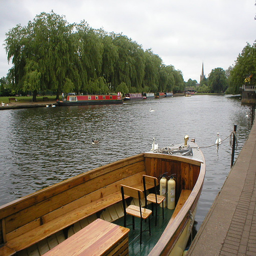
Wooden boat tied up at a peer on a large body of water.
this boat has two air tanks two chairs and a bench in the middle
A boat sits perched on the side of a water
A wooden boat tied up near the edge of the water.
A boat tied up to a dock at a lake.